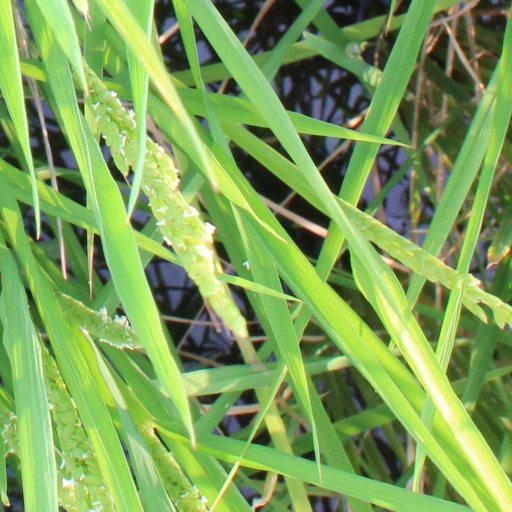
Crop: rice